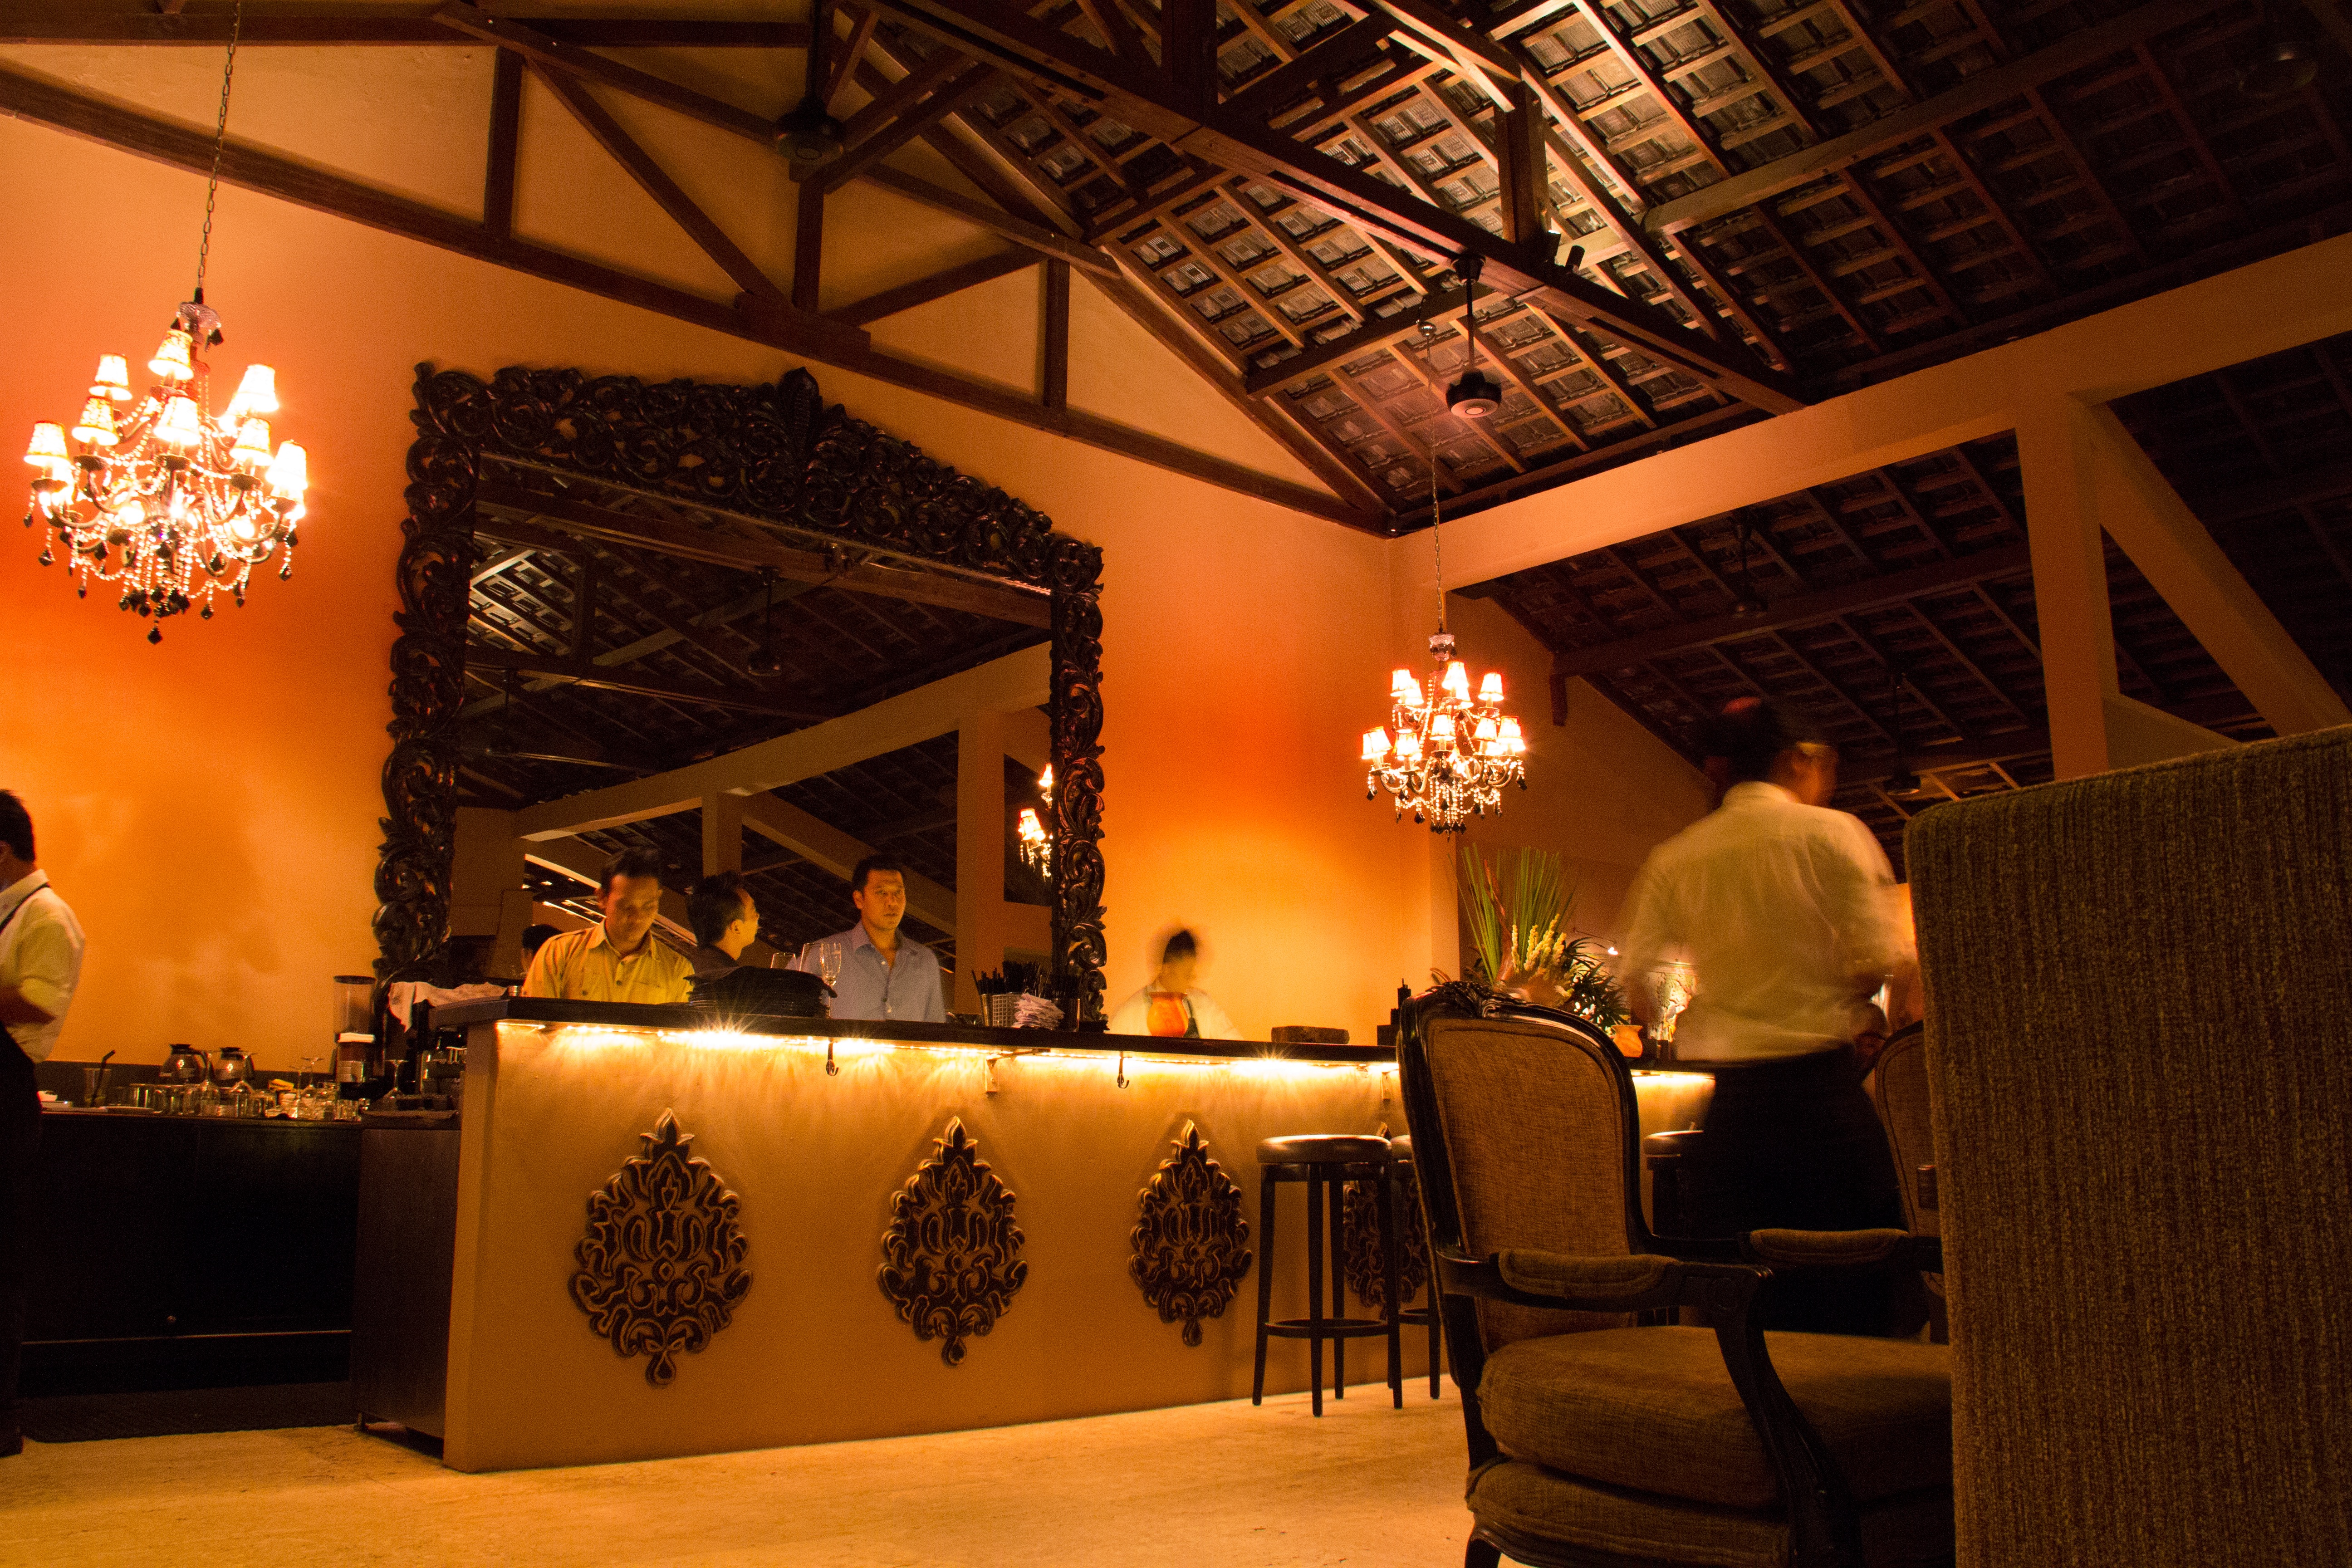
restaurant, celebration, evening, cooking, lighting, interior design, design, dinner, indonesia, indian, bali